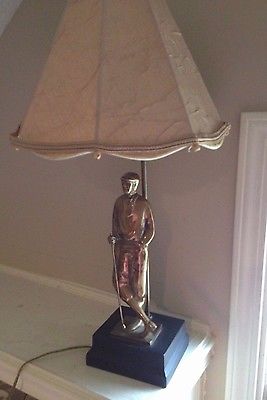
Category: lamp